Scania

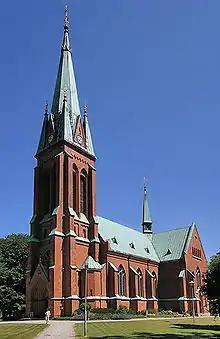
Eslöv church, built 1890 in Neo-Gothic style, sometimes known in Swedish as Eslöv Gothic.

Where the sea meets higher parts of the sloping landscape, cliffs emerge. Such cliffs are white if the soil has a high content of chalk. Good examples of such coastlines exist at the southern side of Ven, between the towns of Helsingborg and Landskrona, and in parts of the south and south-east coasts. In other Swedish provinces, steep coastlines usually reveal primary rock instead.